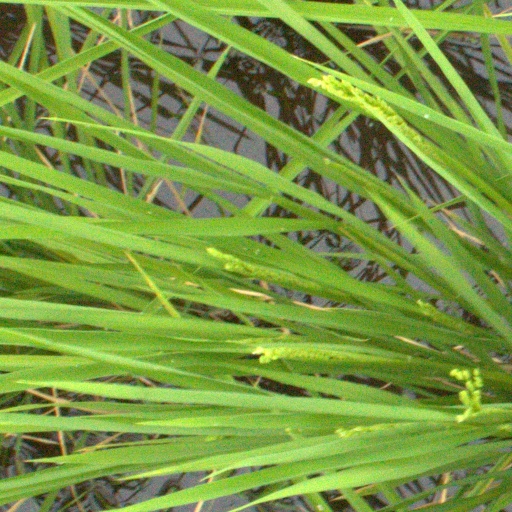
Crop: rice